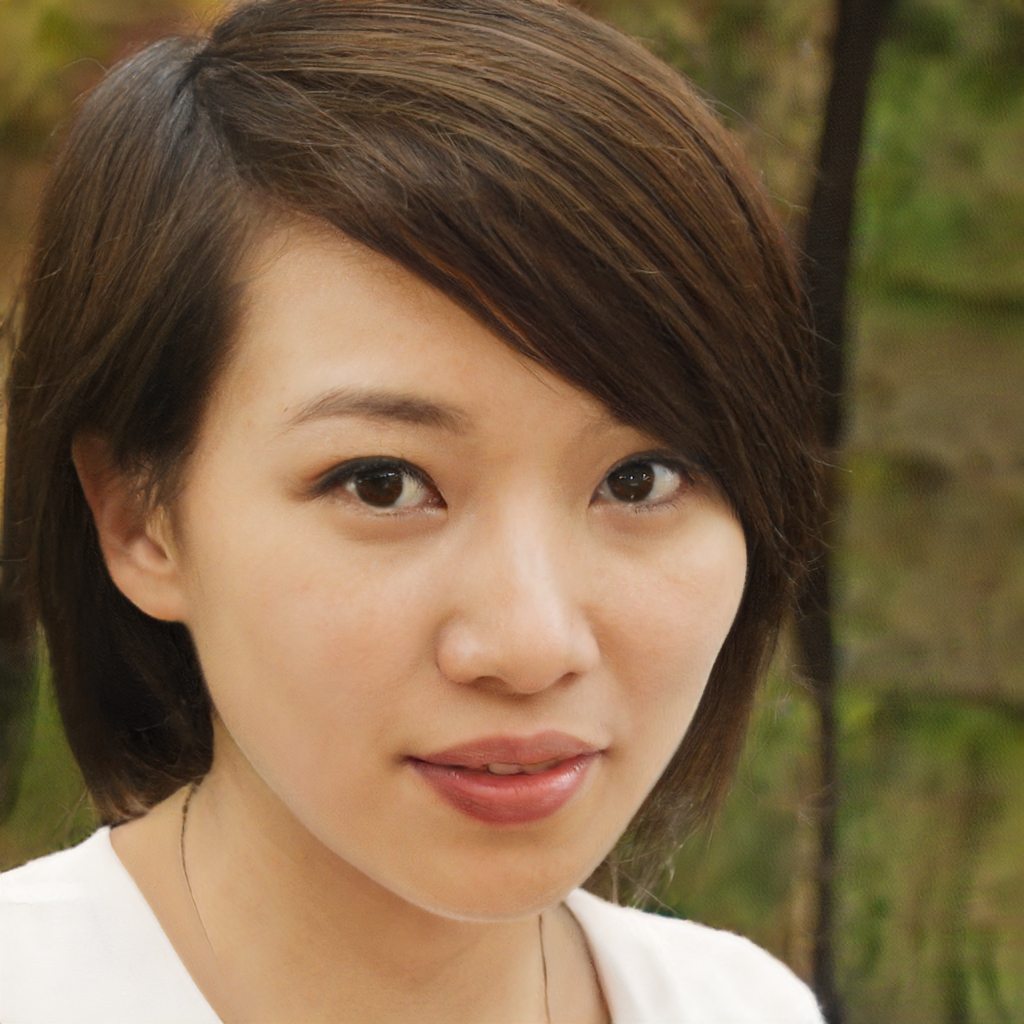
Gender: Female